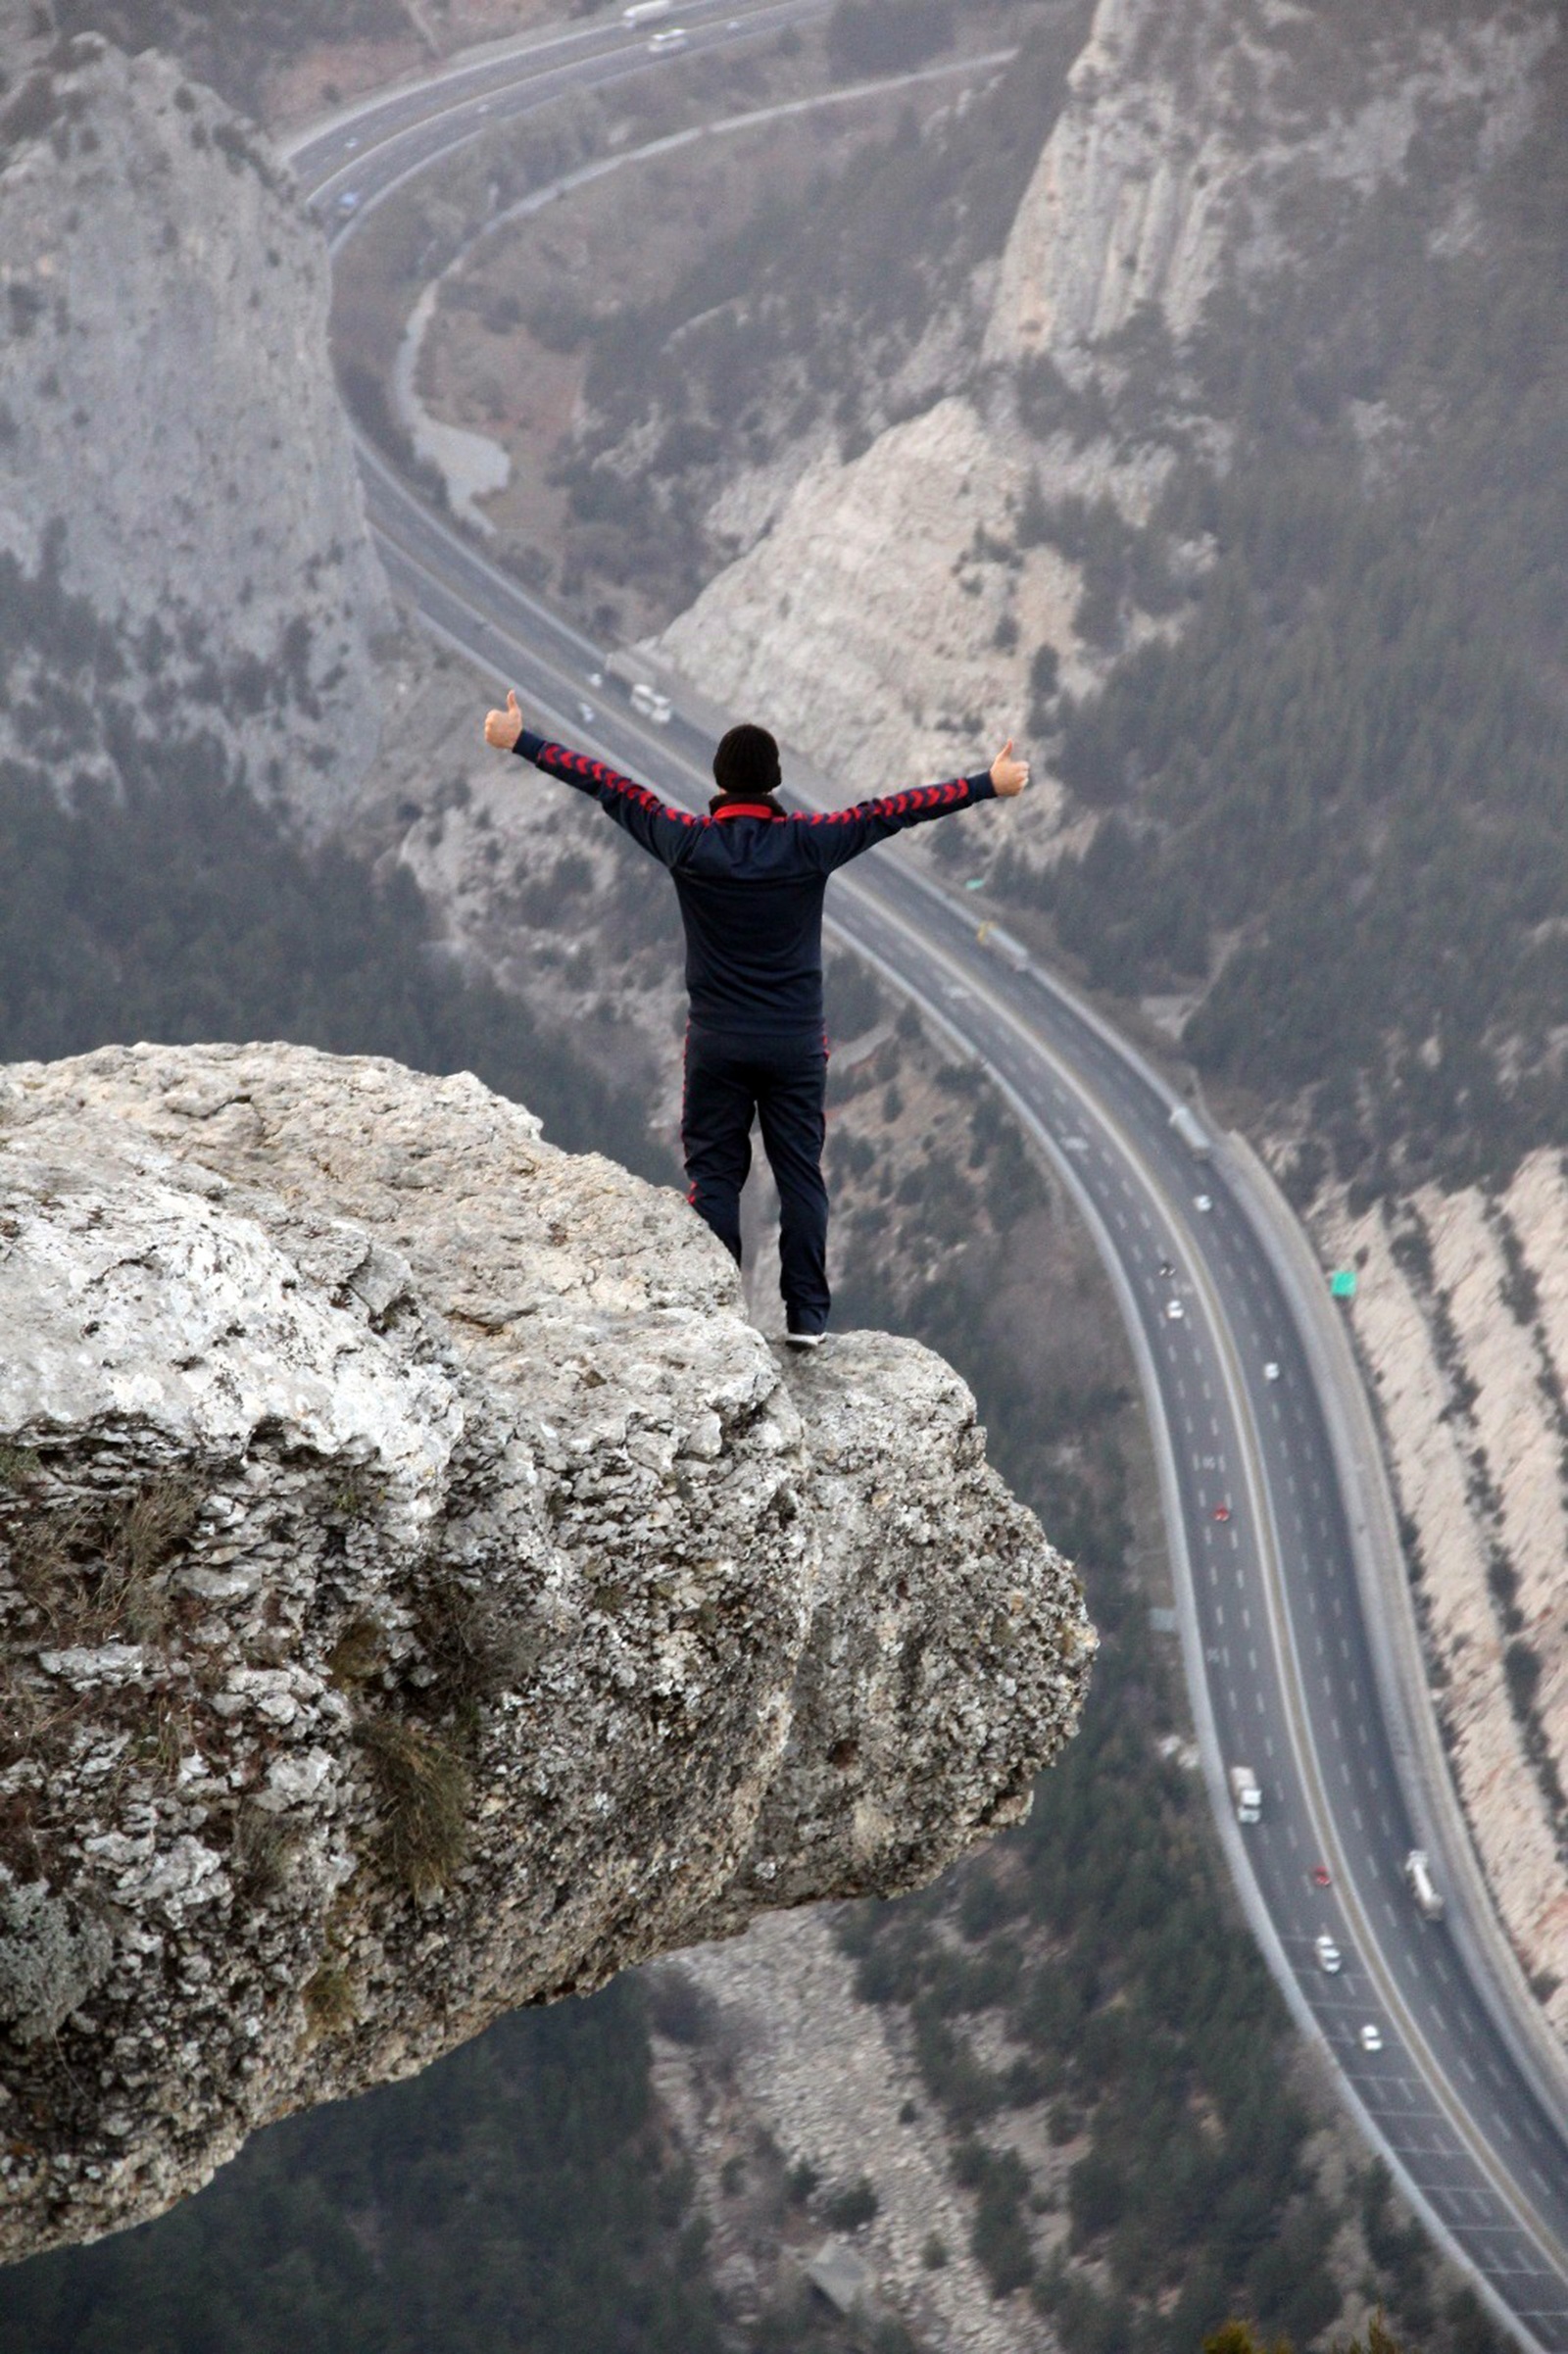
mountain, snow, adventure, jumping, cliff, freedom, extreme sport, sports, loneliness, never mind, cilician gates, physical exercise, outdoor recreation, geological phenomenon, human action